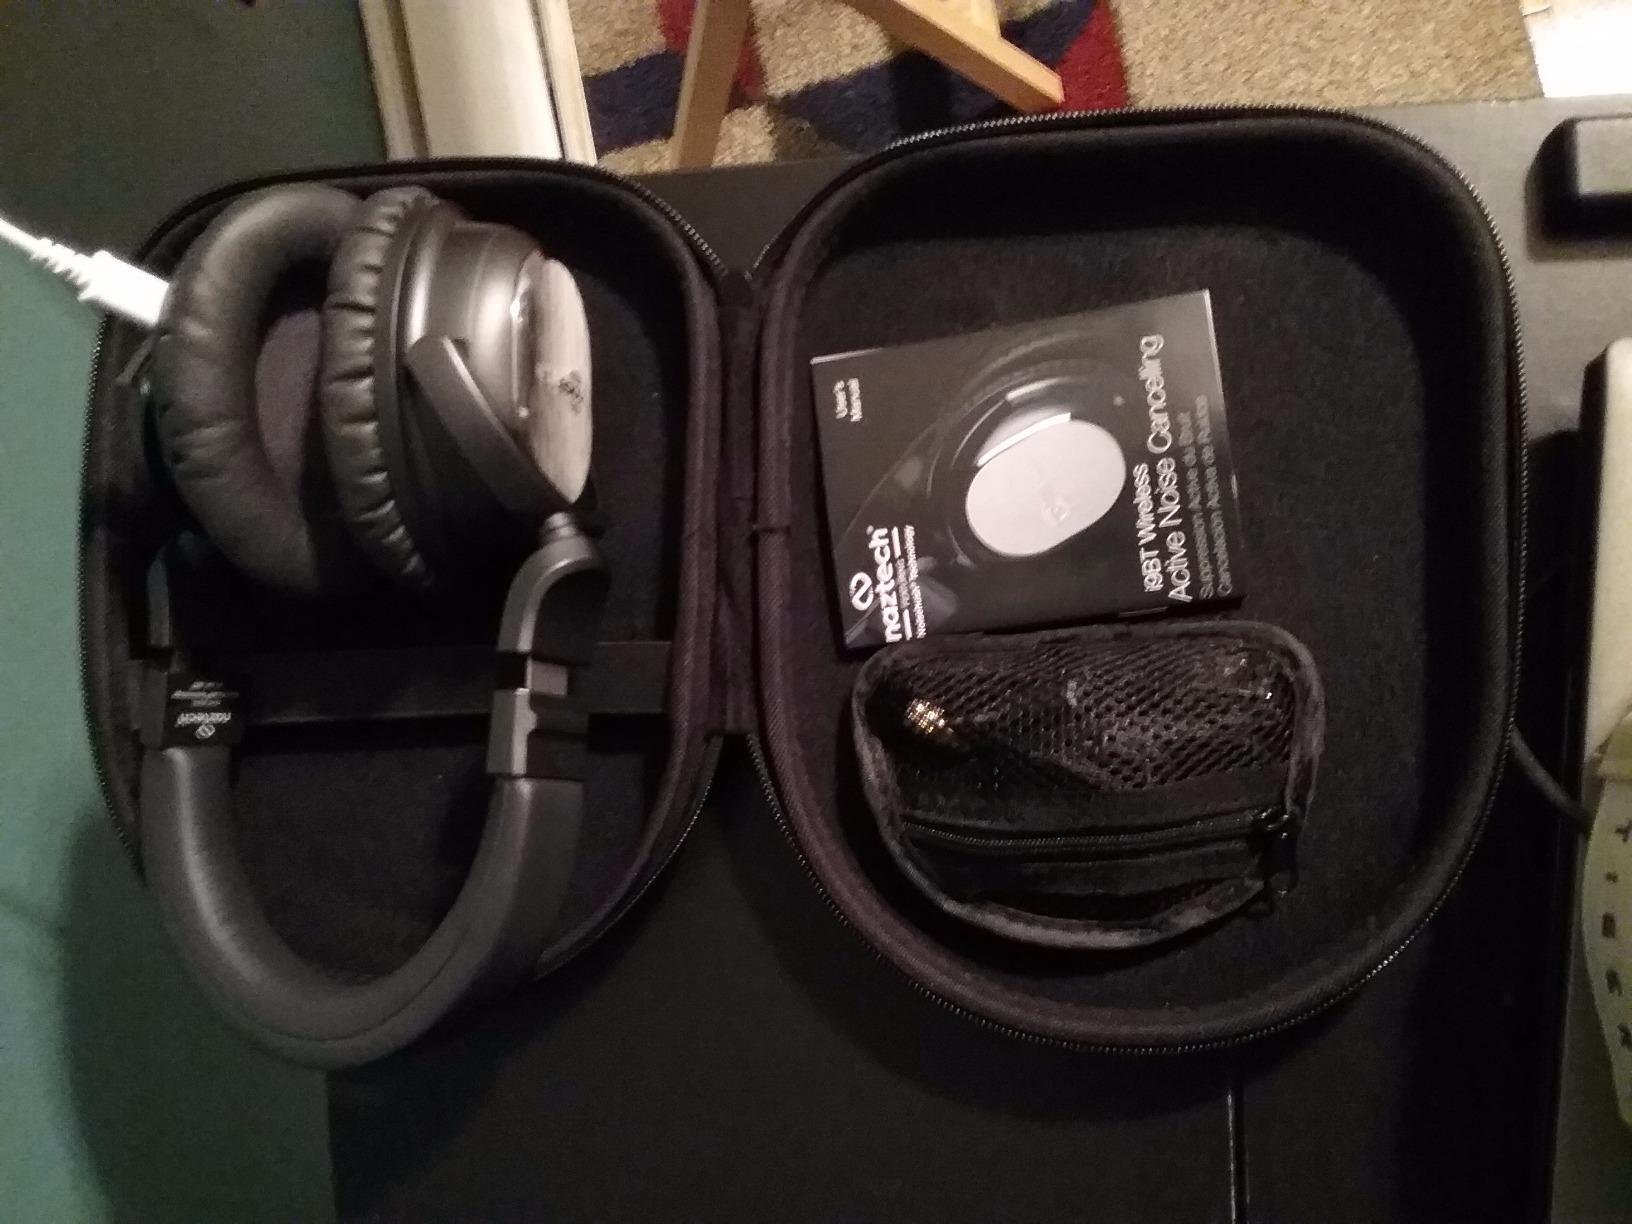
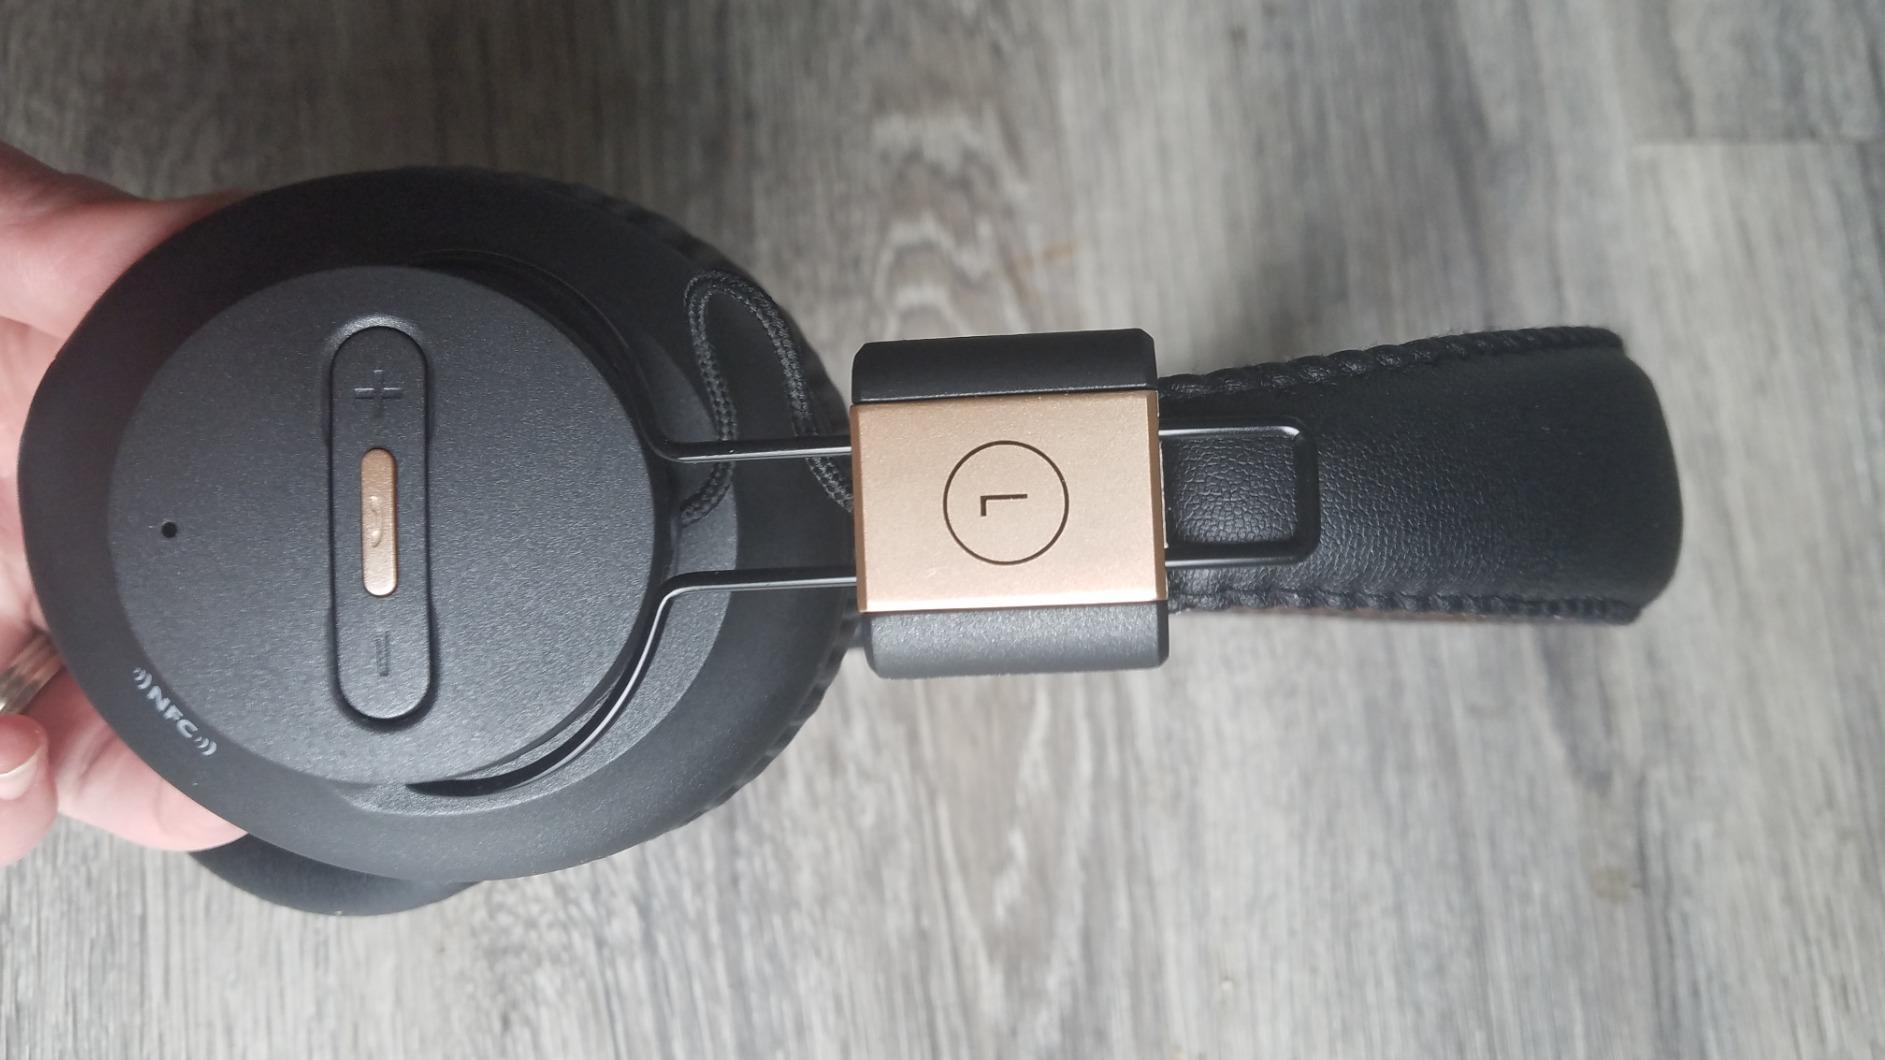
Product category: headphones
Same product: no